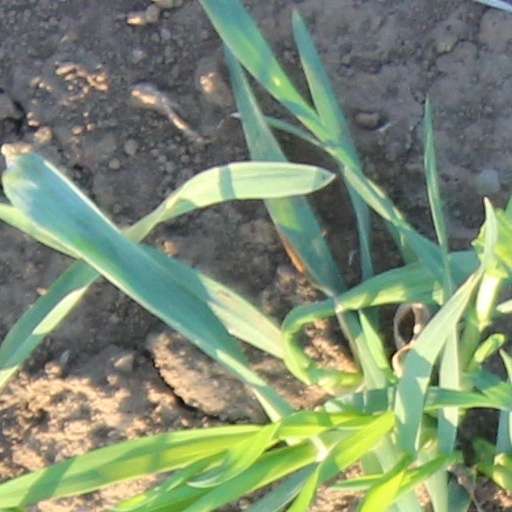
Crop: wheat